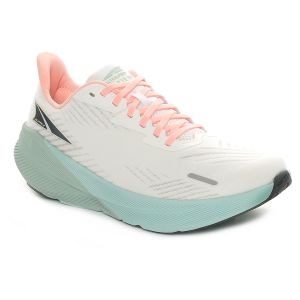
Altra Scarpa da Running Donna  fwd Experience Bianco   Sconto 30%
Prezzo: 105,00 €